Annie Finch

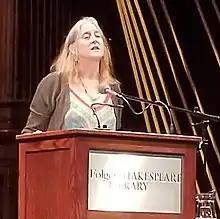
Finch reading at Folger Theatre, Washington, DC, 2019

Finch's dedication to writing in meter and her role as a scholar, editor, and critic of poetic form led some reviewers of her first books to classify her poetry within the movement known as New Formalism. "Dictionary of Literary Biography" named her "one of the central figures in contemporary American poetry" for her role in the reclamation of poetic form. But reviewers soon noticed key differences between Finch's poetry and that of other new formalist poets. Henry Taylor, for example, claimed that Finch was not a typical new formalist because she did not focus on the realities of contemporary life, and C.L. Rawlins emphasized the incantatory use of form in "Eve", writing, "Finch is a poet in her bones . . . . What she proves in "Eve" is that rhyme-and-meter isn't just a formerly fashionable sort of bondage, but a bioacoustic key to memory and emotion." Cindy Williams Gutierrez made a similar point in a review of a later book: “Finch is more shaman than formalist. She is keenly aware of the shape and sound of her poems. Whether in a chant, sonnet, ghazal, or even Billy Collins’ contrived paradelle, her skill is effortless: Form is merely the skin that allows her poems to breathe with ease.”